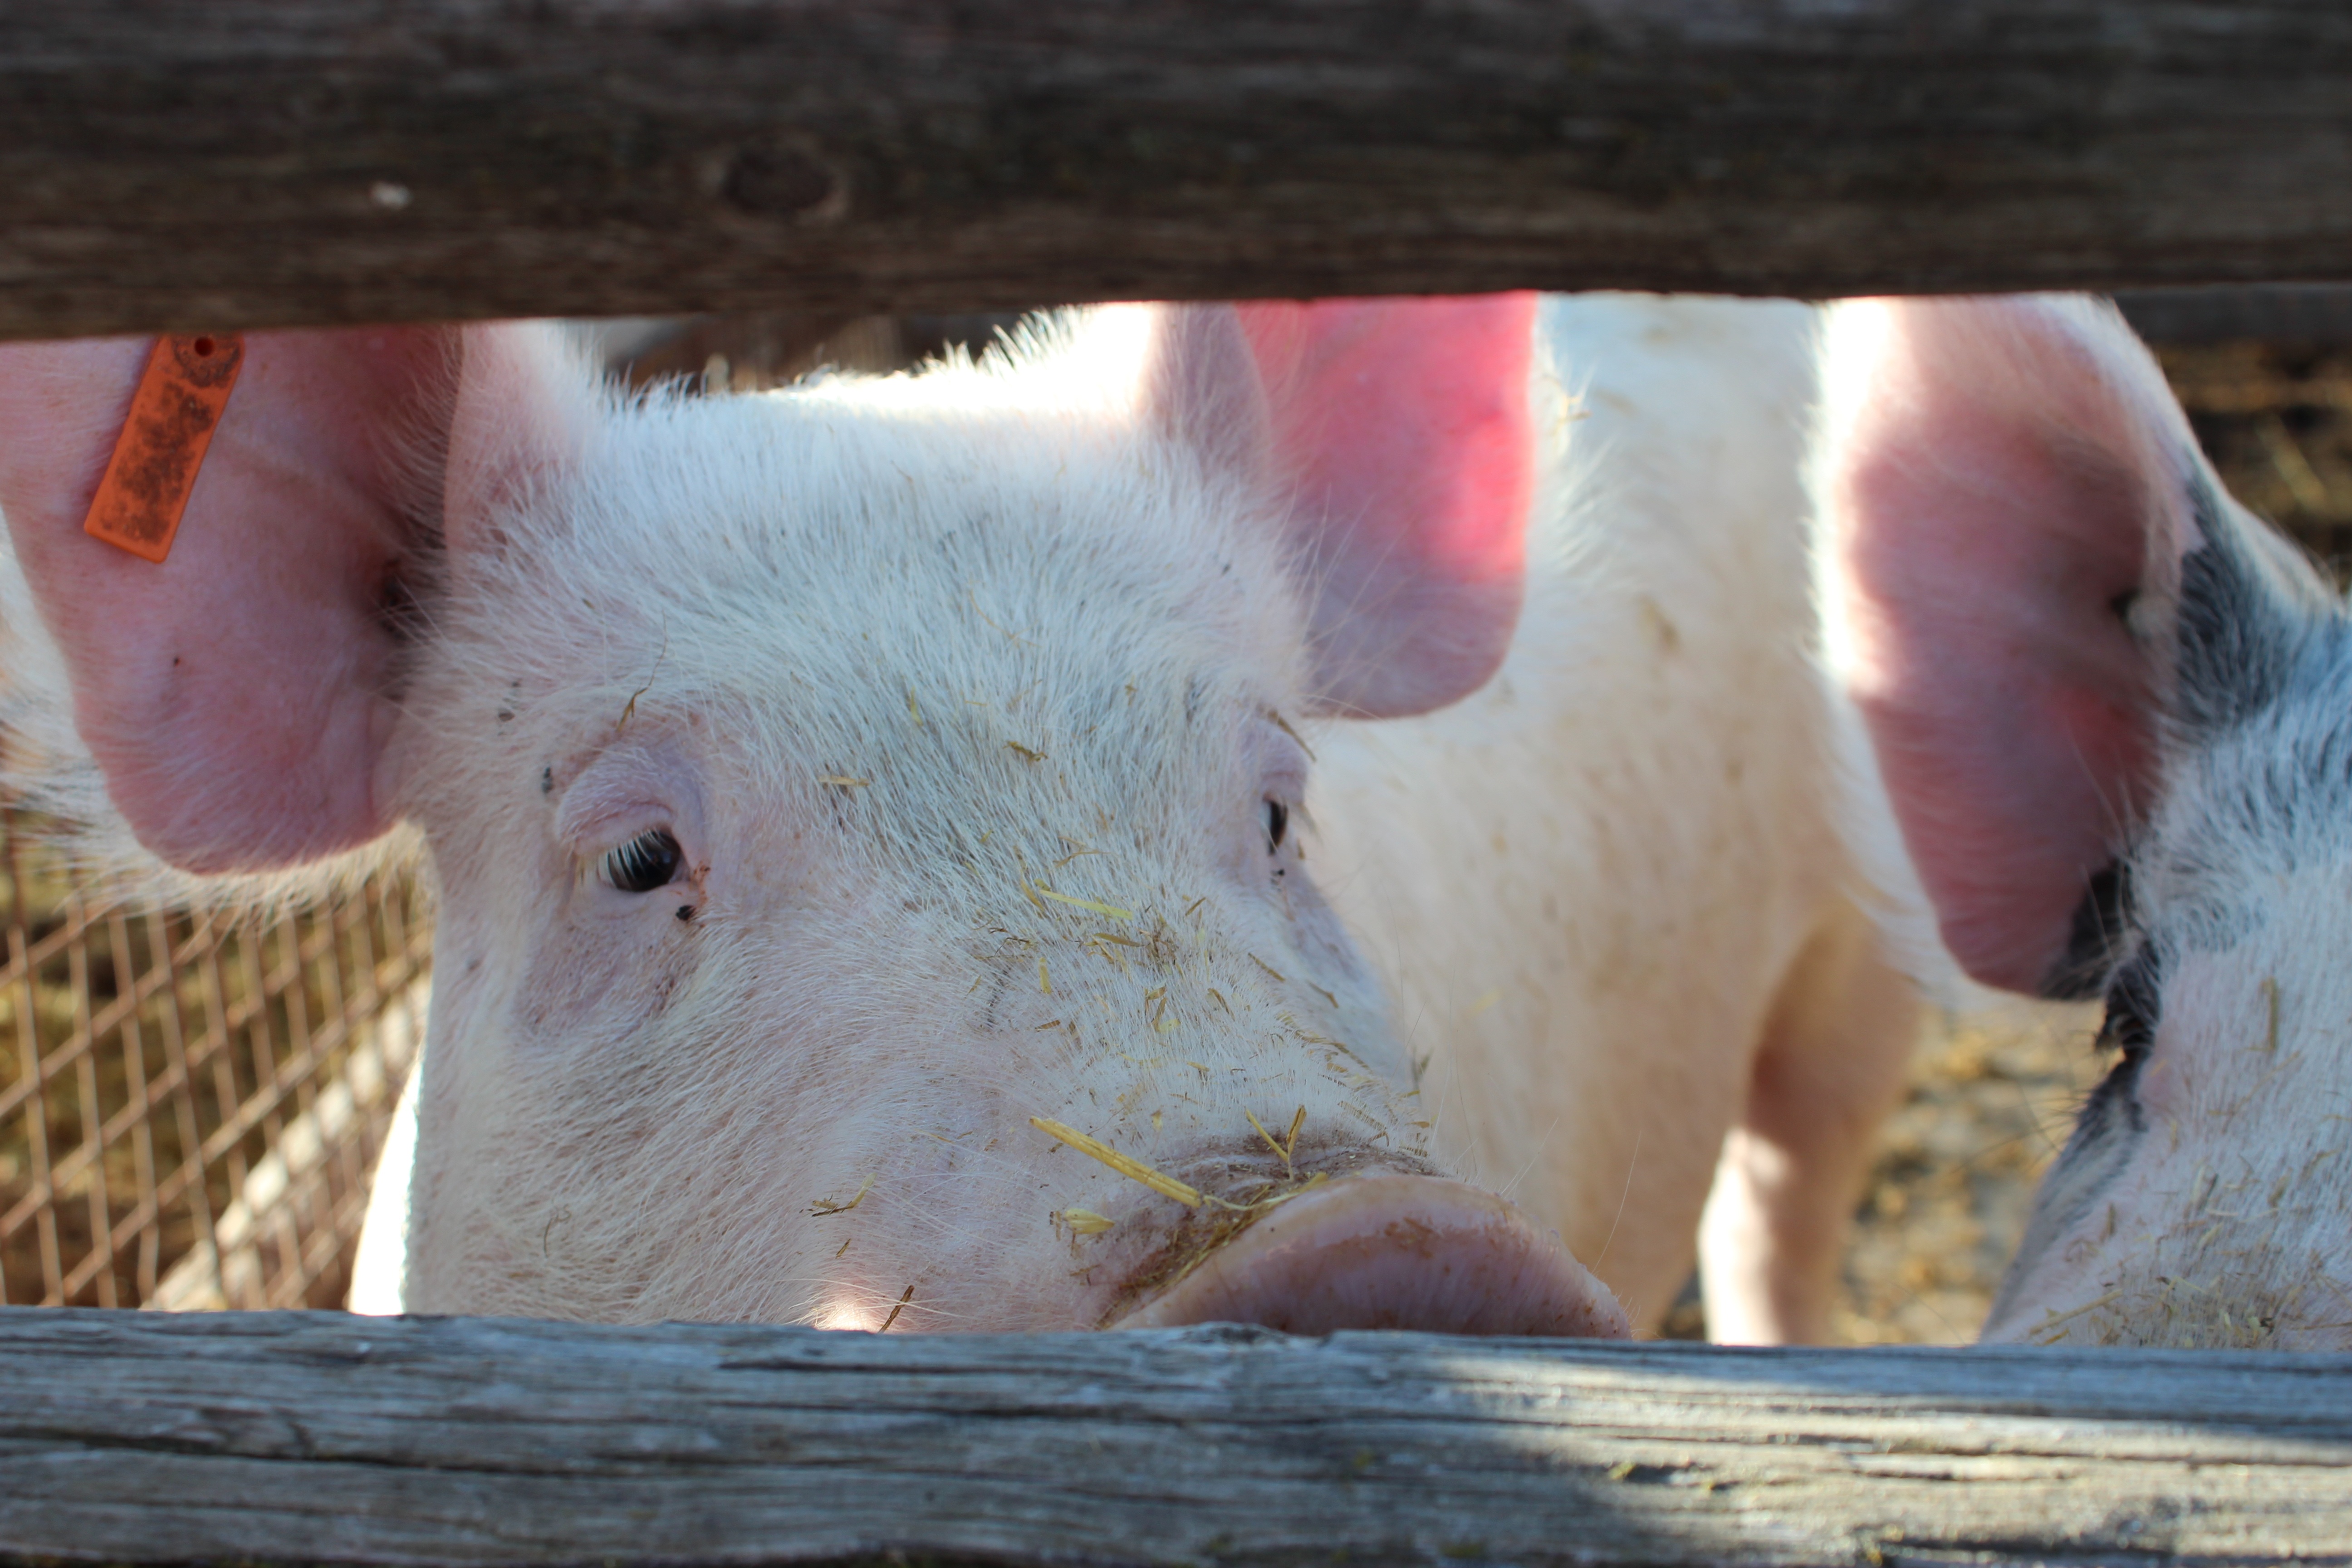
farm, animal, cute, wildlife, livestock, mammal, meat, pork, fauna, hog, vertebrate, pig, swine, piggy, domestic pig, cattle like mammal, pig like mammal